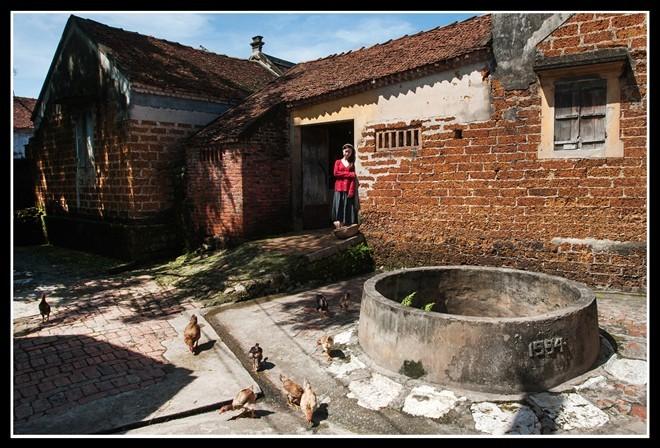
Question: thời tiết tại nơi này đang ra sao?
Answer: tại nơi này trời đang nắng